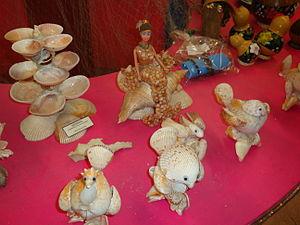
L'État de Tabasco est un État situé dans le sud-est du Mexique, sur le golfe du Mexique. Entouré par les États de Veracruz, de Chiapas et de Campeche, ainsi que par le Guatemala, il est peuplé de 2,238 millions d'habitants, et a une superficie de 25 267 km². L'État est divisé en 17 municipalités, sa capitale est Villahermosa.